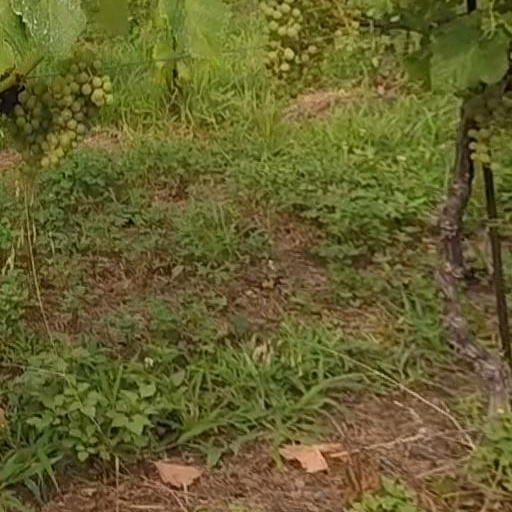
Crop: grape